The Lamb Lies Down on Broadway

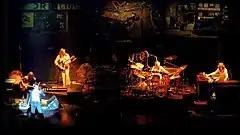
Genesis performing the album on stage

The tour featured at the time some of the biggest instruments used by the band, including Rutherford's double-neck Rickenbacker and the largest drum kit ever used by Collins. The stage show involved a laser lighting display and three backdrop screens that displayed 1,450 slides designed by Geoffrey Shaw and Theo Botschuijver that were stored on 18 different cassettes and displayed using eight carousel projectors. Banks and Collins recalled the slides only came close to working perfectly on only four or five occasions. Roadies made the stage and venue as dark as possible to maximise the effect of the various stunts and lighting tricks. Gabriel changed his appearance with a short haircut and styled facial hair and dressed as Rael in a leather jacket, T-shirt and jeans. During "The Lamia", he surrounded himself with a spinning cone-like structure decorated with images of snakes. In the last verse, the cone would collapse to reveal Gabriel wearing a body suit that glowed from lights placed under the stage. "The Colony of Slippermen" featured Gabriel as one of the Slippermen, covered in lumps with inflatable genitalia that emerged onto the stage by crawling out of a penis-shaped tube. Gabriel had difficulty placing his microphone near his mouth whilst he was in the costume. Even on those occasions when Gabriel's mouth reached the microphone, and he did not get stuck coming out of the tube or trip and fall due to the poor visibility, he was too out of breath from his struggles with the costume to sing properly. Between the end of "In the Rapids" and the start of ""it."", an explosion set off twin strobe lights that revealed Gabriel and a dummy figure dressed identically on each side of the stage, leaving the audience clueless as to which was real. Gabriel had a life mask of his face made of plaster, and took it to a barber several times so its hair matched with his own. The performance ended with Gabriel vanishing from the stage in a flash of light and a puff of smoke. At the final concert roadie Geoff Banks acted as the dummy on stage, wearing nothing but a leather jacket. Banks felt this prank was in poor taste.